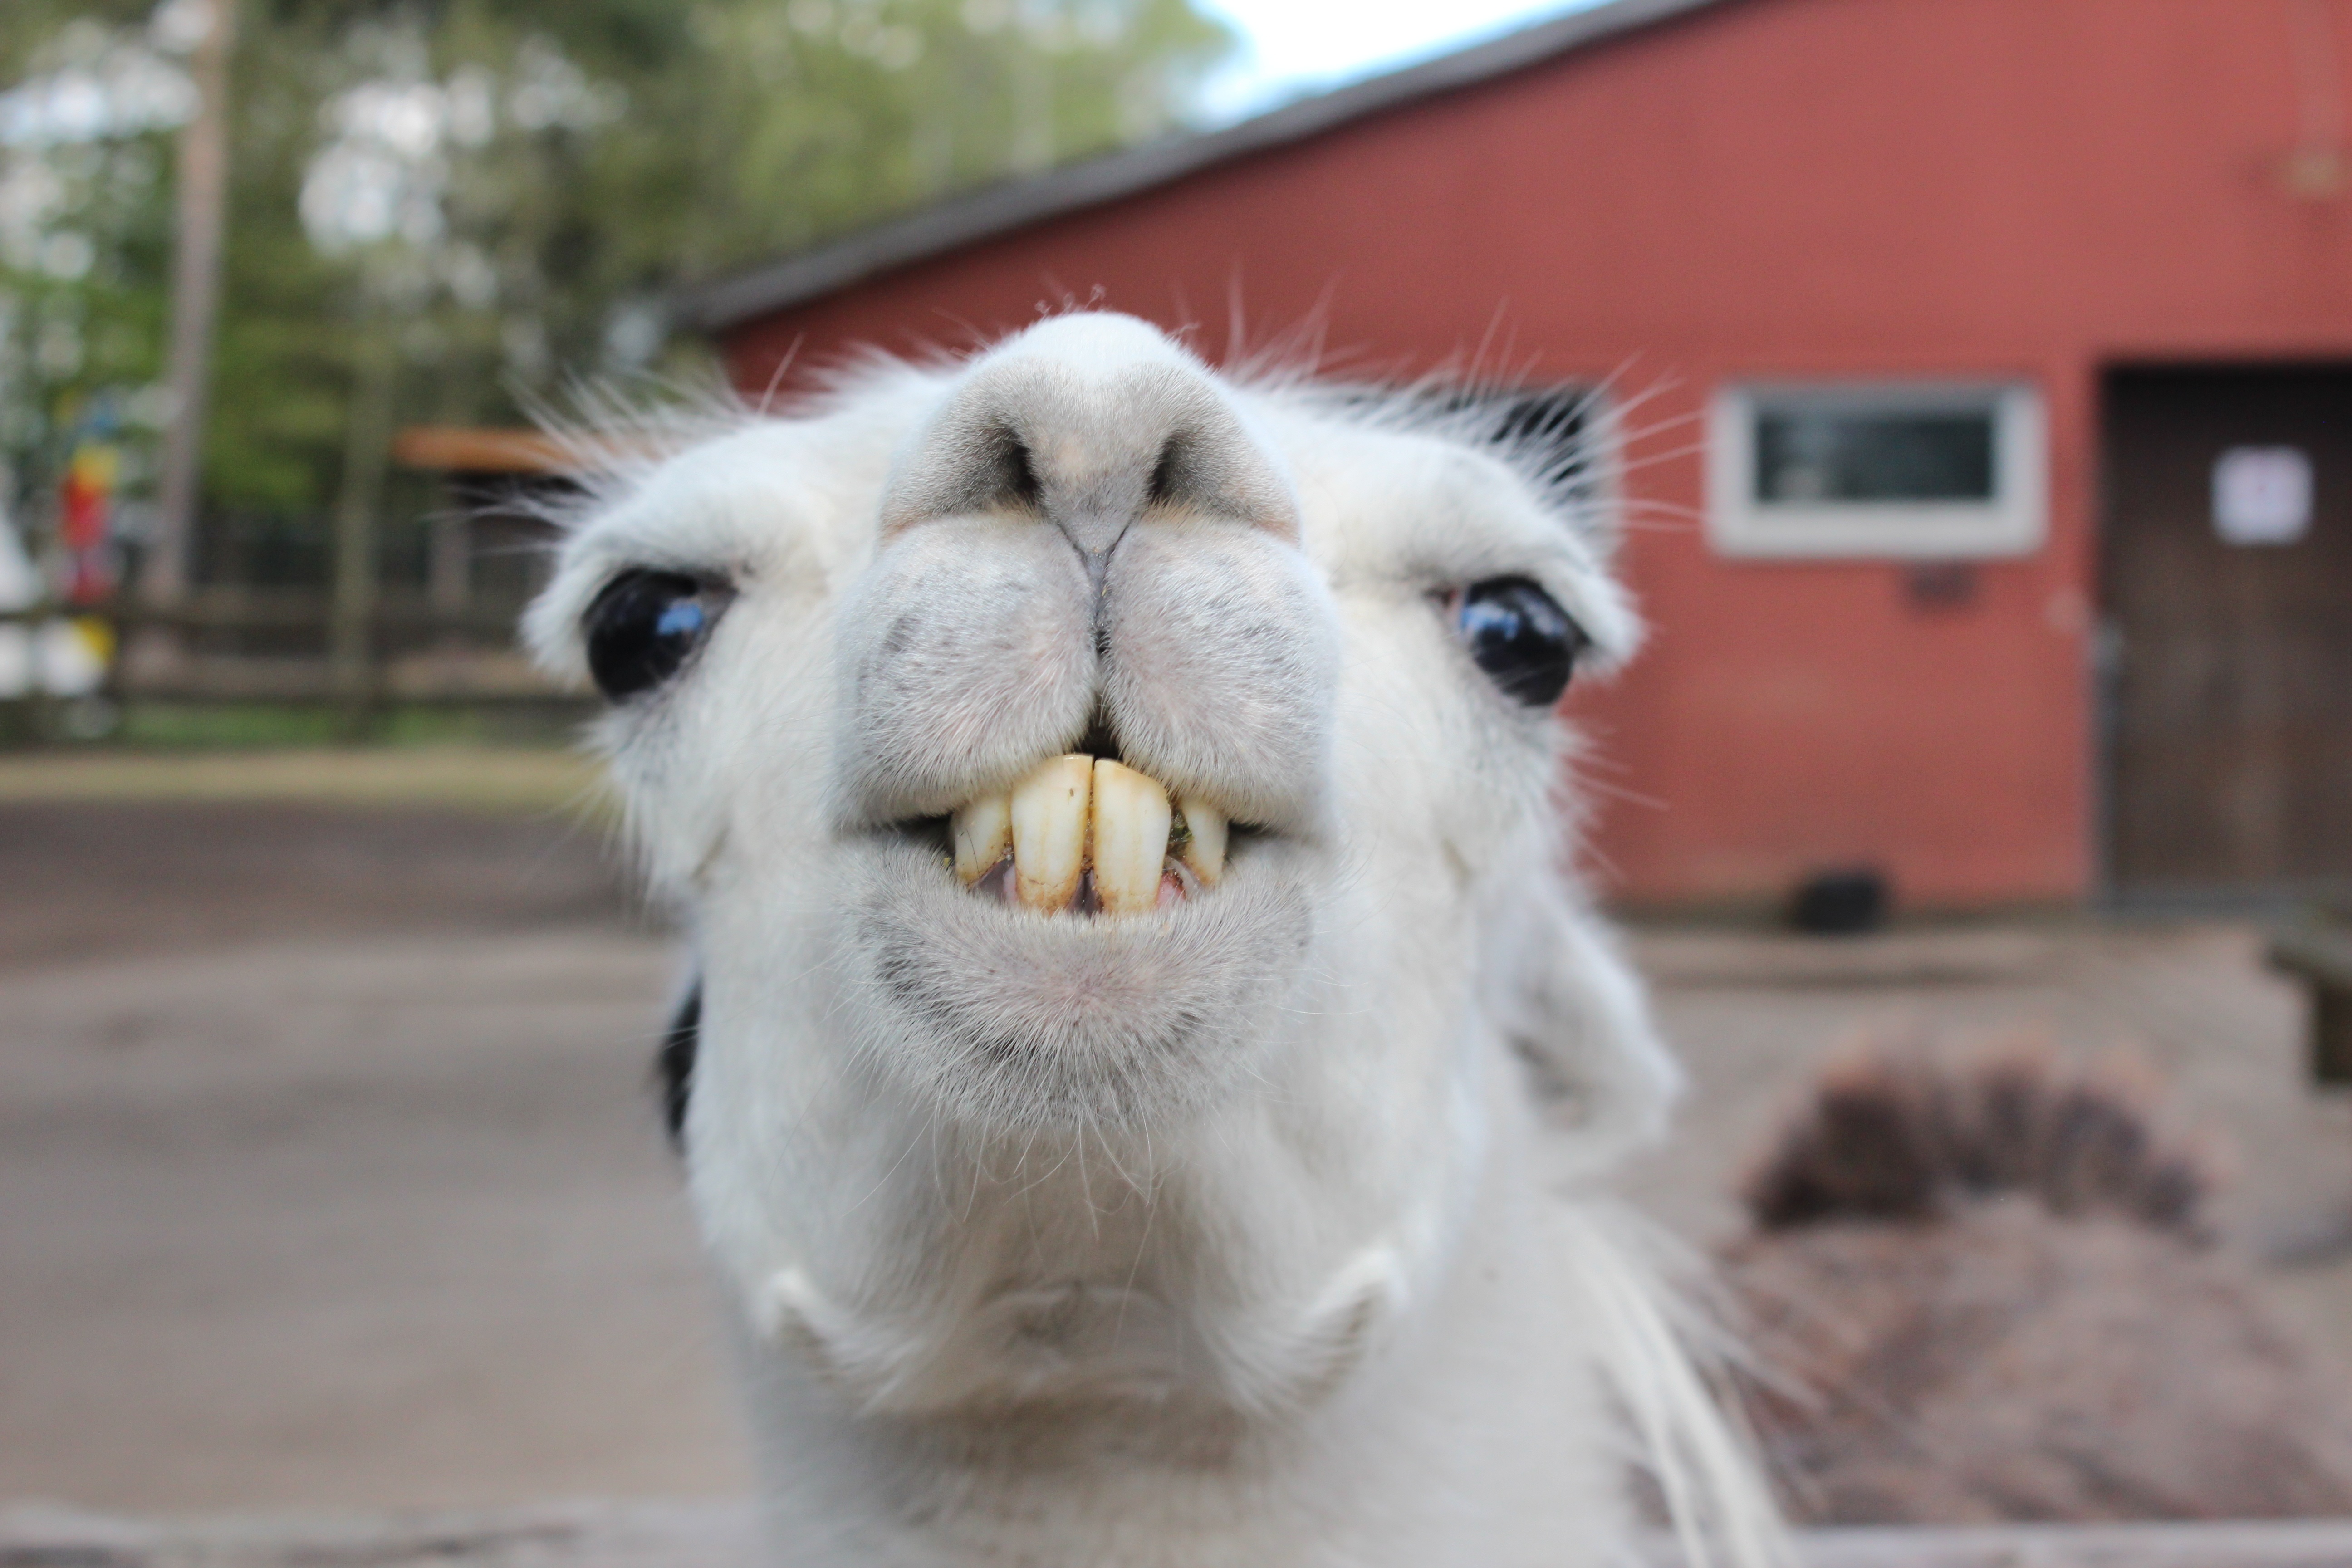
animal, zoo, mammal, peru, close up, llama, alpaca, head, lama, vertebrate, wildlife photography, camel like mammal, joe bodemann